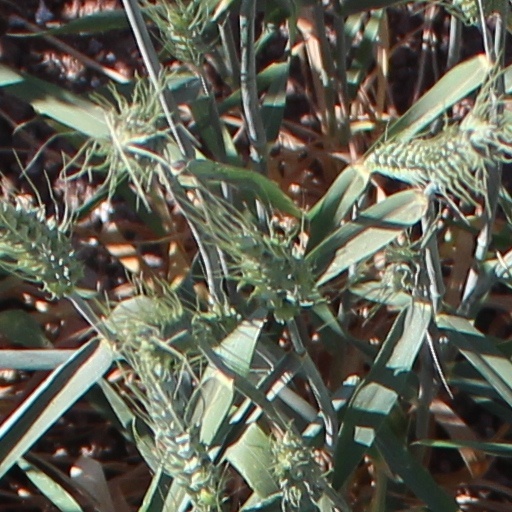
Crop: wheat